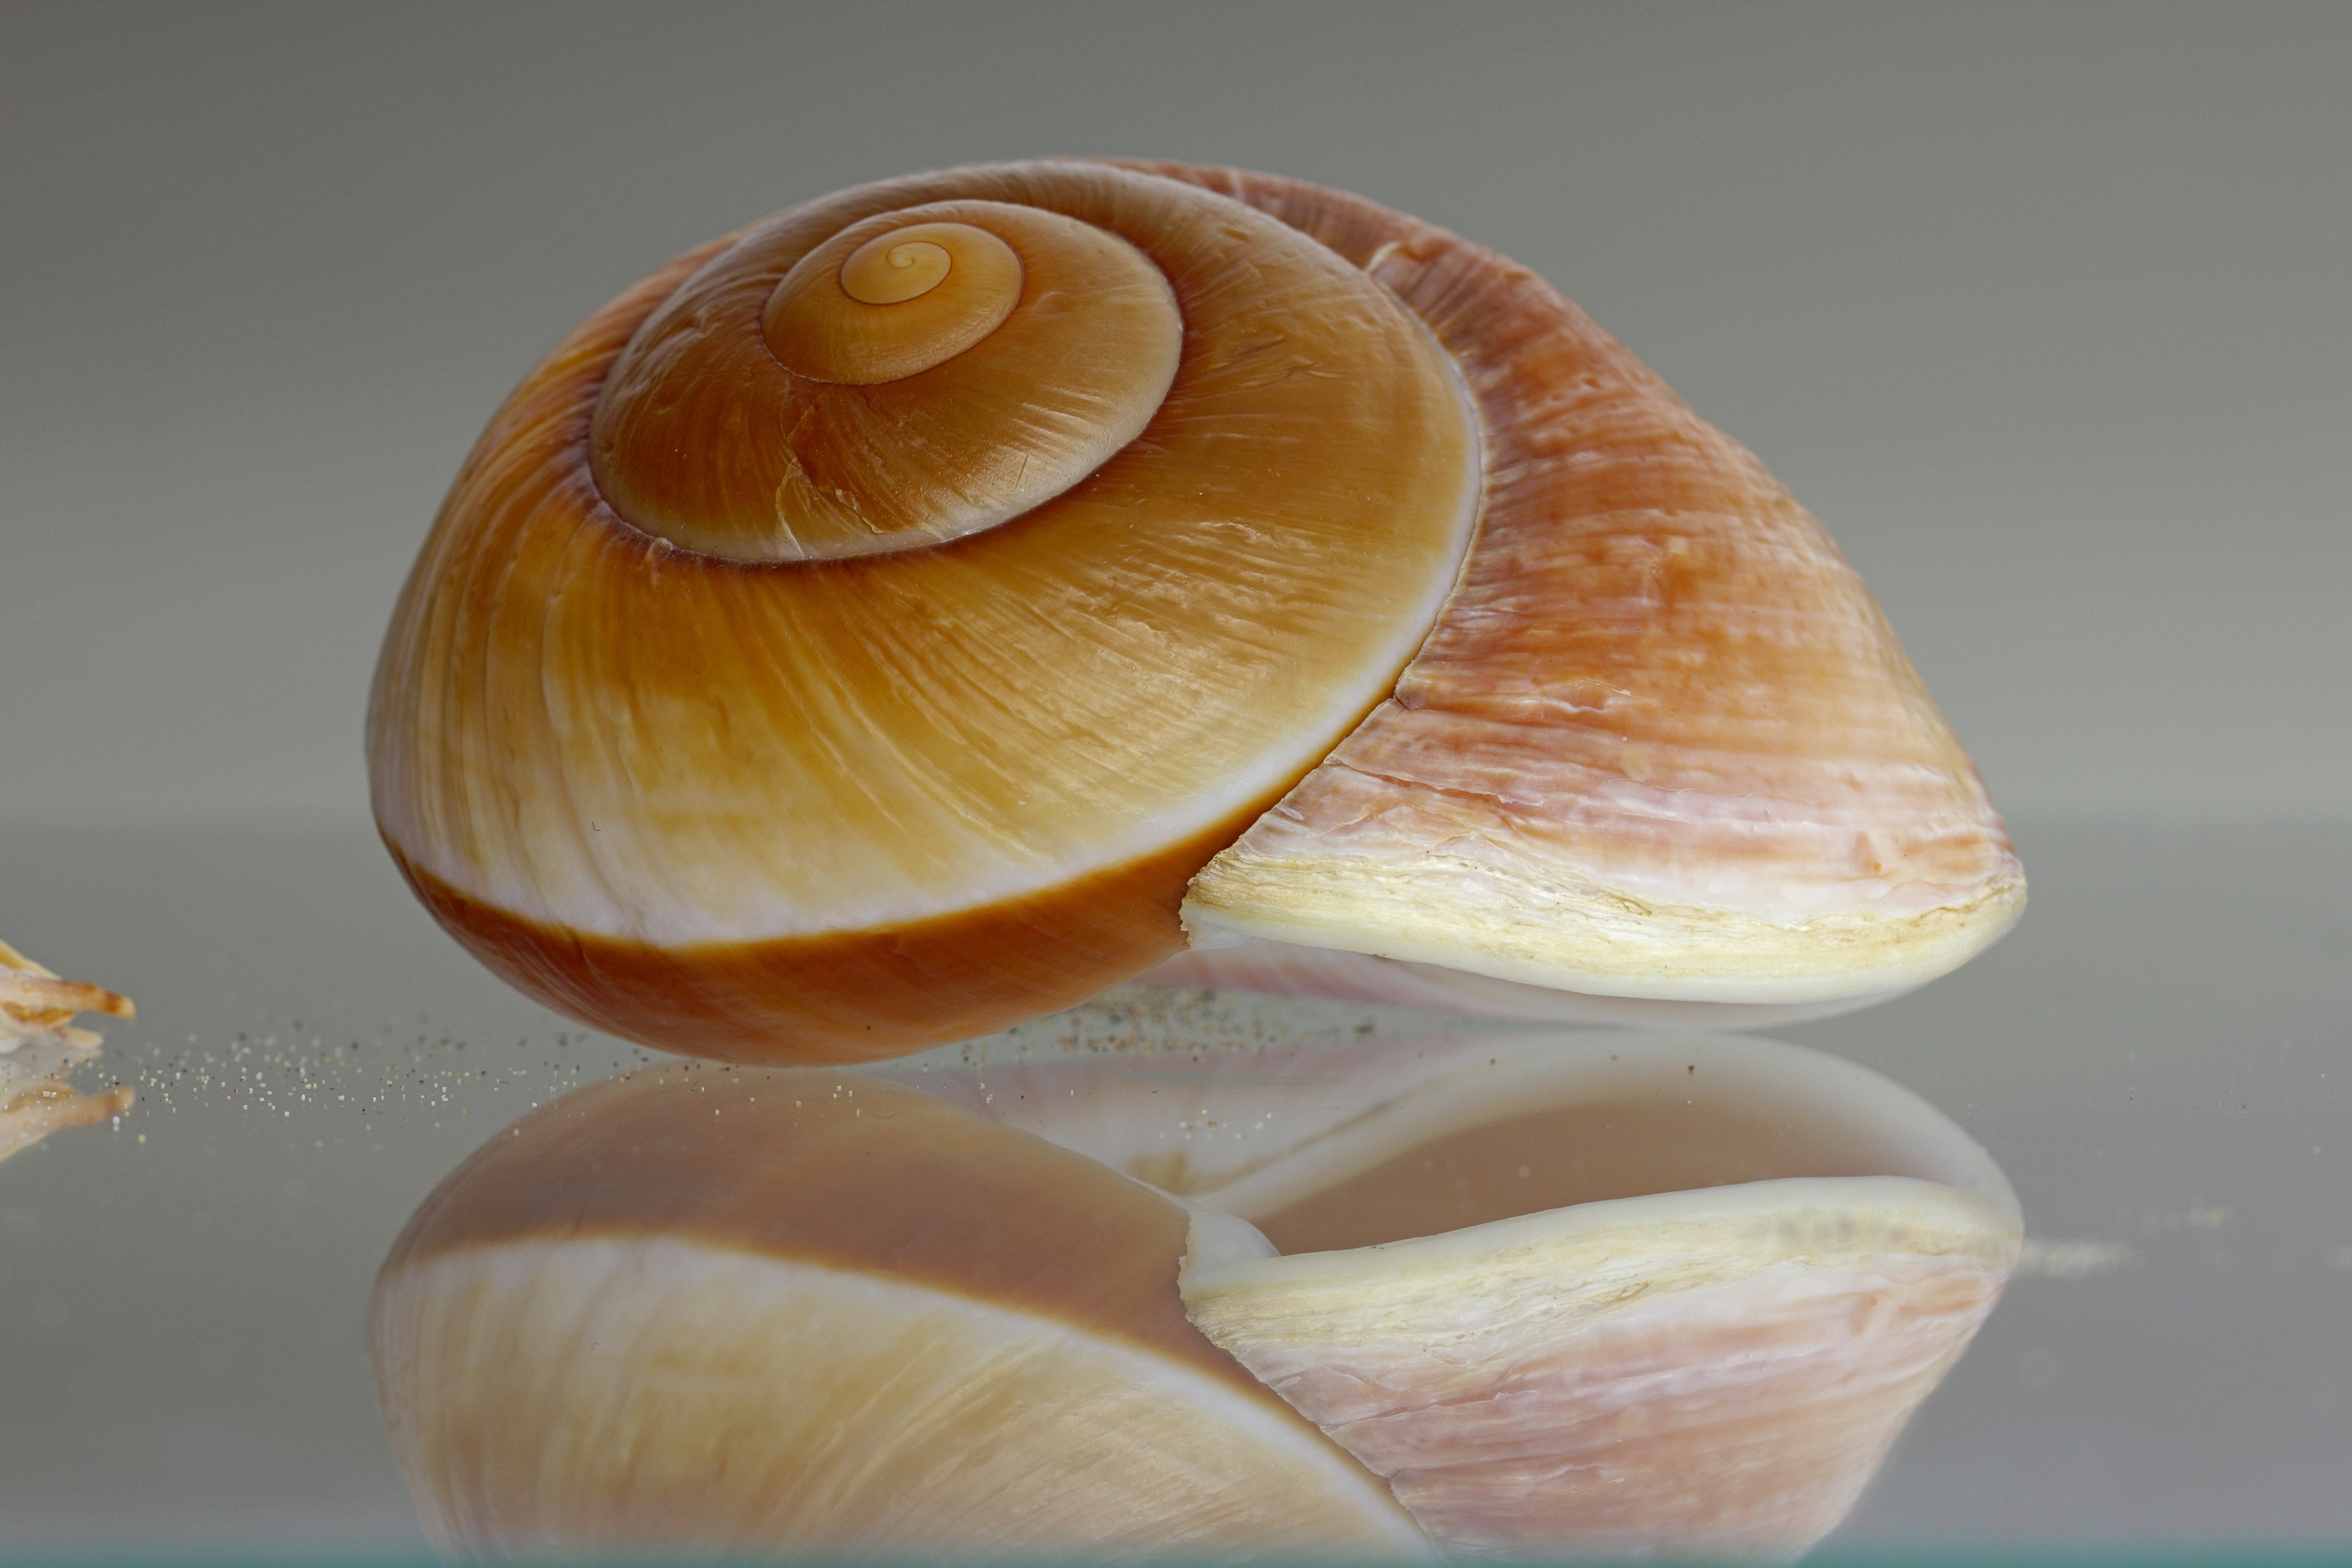
wood, shell, invertebrate, seashell, housing, clam, conch, snail, decorative, cockle, escargot, molluscs, sea snail, medicinal mushroom, nautilida